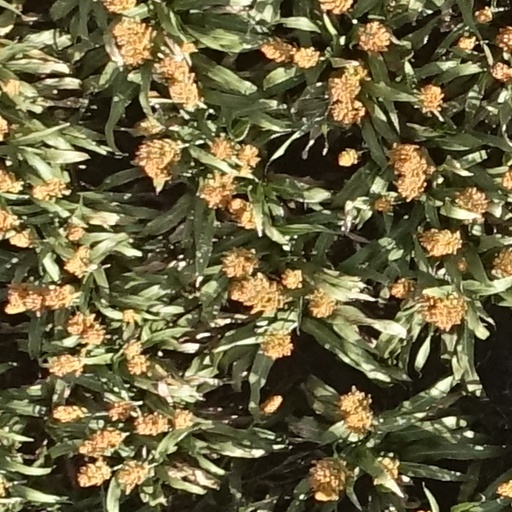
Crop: sorghum